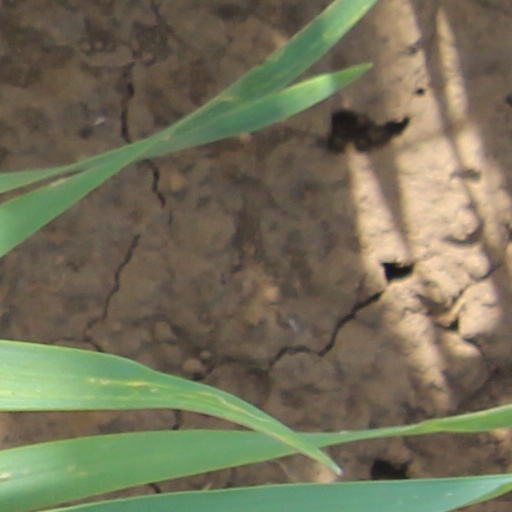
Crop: wheat